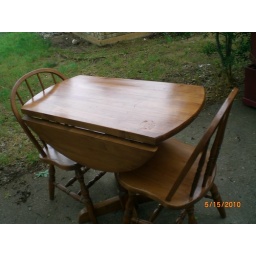
With sides down and chairs tucked under the table. This is a solid wood table and chair set.